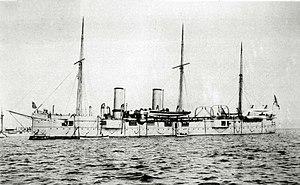
Le Vladimir Monomaque est un croiseur cuirassé de la classe Dimitri Donskoï construit pour la Marine impériale de Russie. Il est nommé en l'honneur du grand-prince de Kiev Vladimir II Monomaque. C'est le navire le plus rapide de ce type, il représente alors une menace pour les Britanniques qui se voulaient les seuls maîtres des mers.